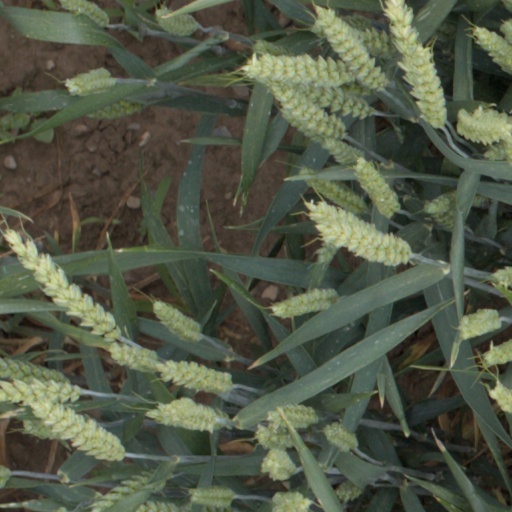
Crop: wheat